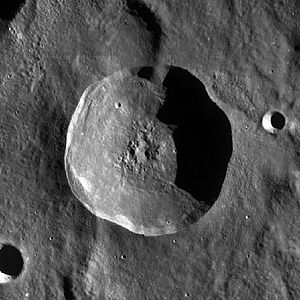
Guthnick (månekrater)
Guthnick er et nedslagskrater på Månen. Det befinder sig på den sydlige halvkugle på Månens bagside, men i et område, som lejlighedsvis bringes inden for synsvidde fra Jorden på grund af gunstig libration, men krateret ses da fra siden under lille vinkel, så mange detaljer ikke kan observeres. Det er opkaldt efter den tyske astronom Paul Guthnick.